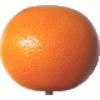
Label: Grapefruit Pink 1